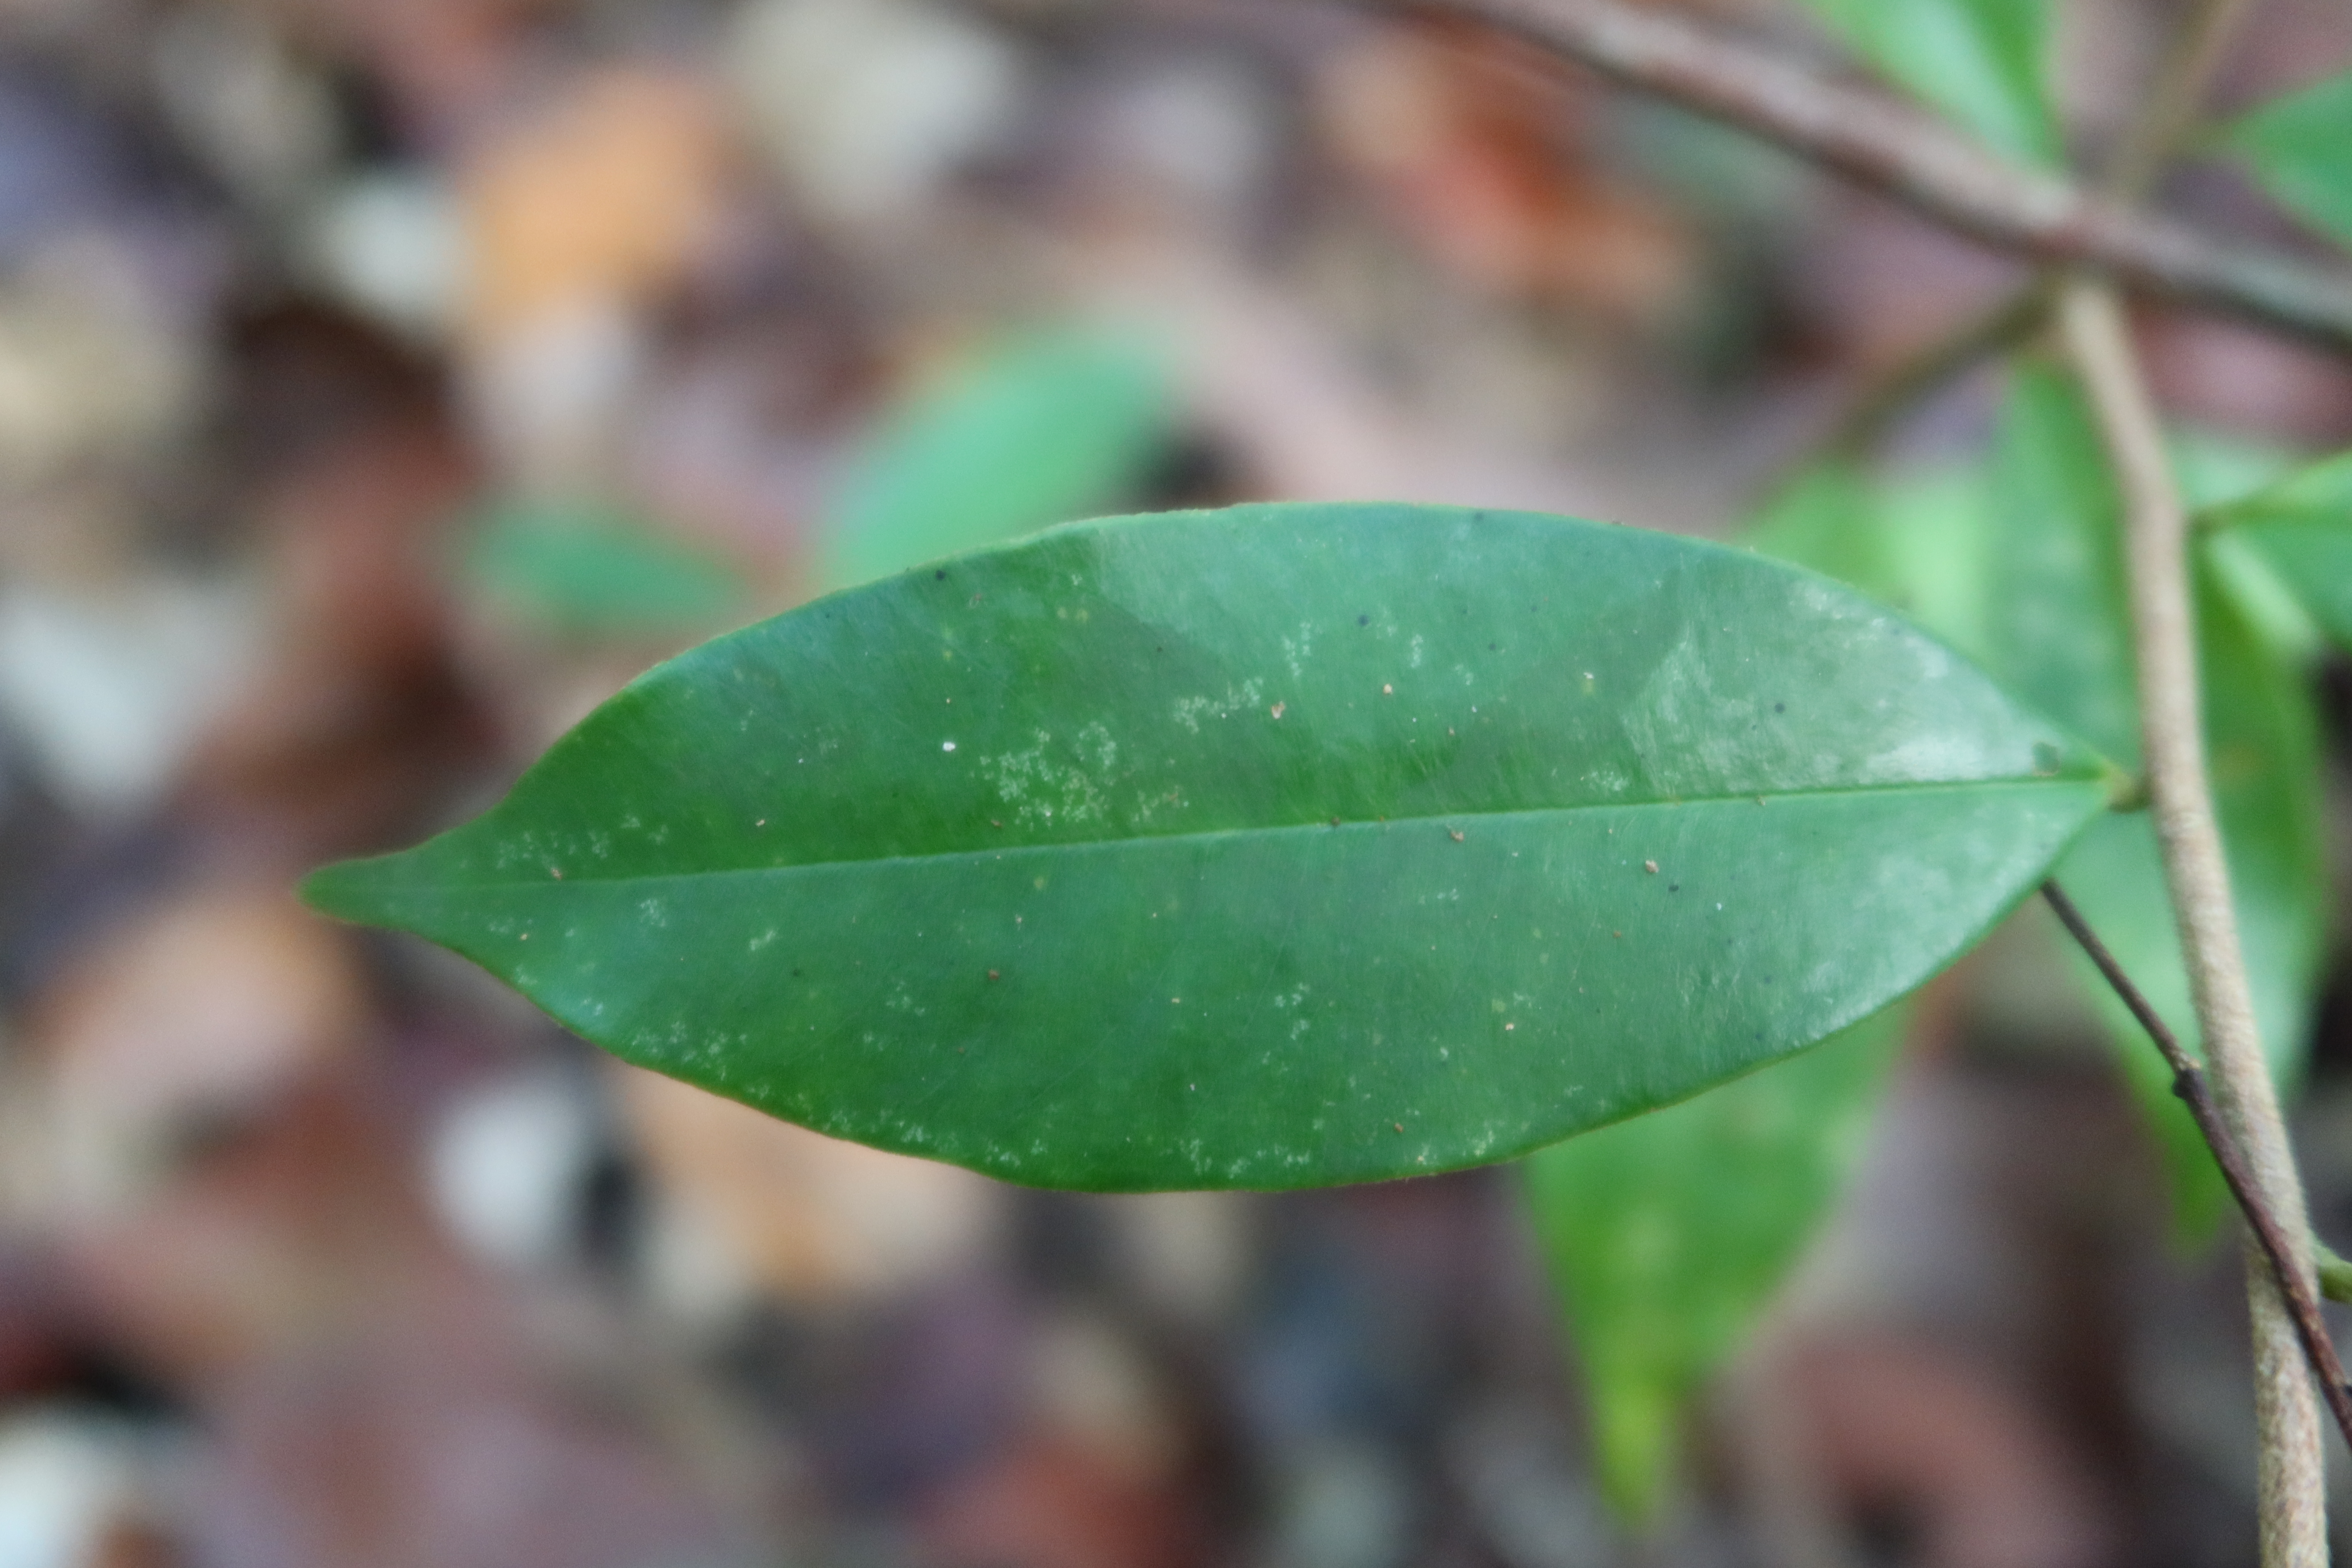
Label: Powdery mildew